List of legendary kings of Sweden

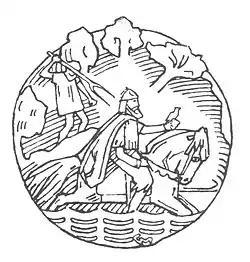
Dag the Wise, illustration by Gerhard Munthe (1899)

The sequence of legendary kings below derives from medieval Icelandic poet and historian Snorri Sturluson's "Ynglinga saga", the first section of the saga collection "Heimskringla". The "Ynglinga saga" was composed by Sturluson 1230 and details the reigns and lives of the kings of the Yngling dynasty, a legendary line of kings said to descend from the Norse god Odin. The Ynglings are described in the "Ynglinga saga" as the first royal blood line of the Swedes.